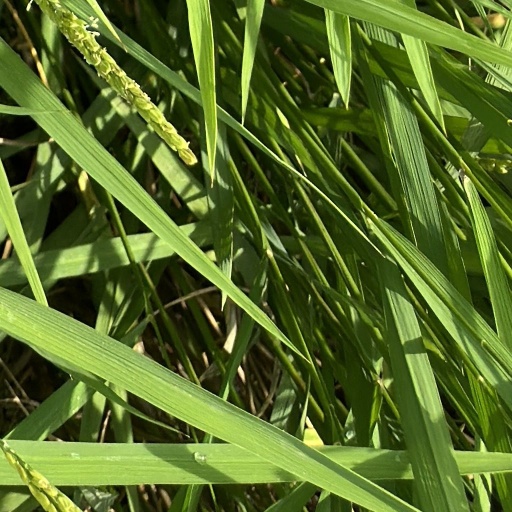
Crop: rice